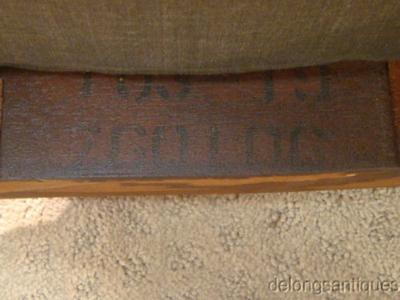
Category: chair